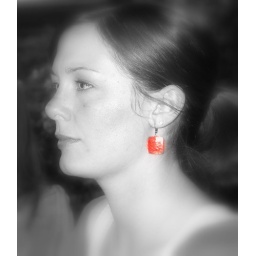
Angela - Portrait in black and white